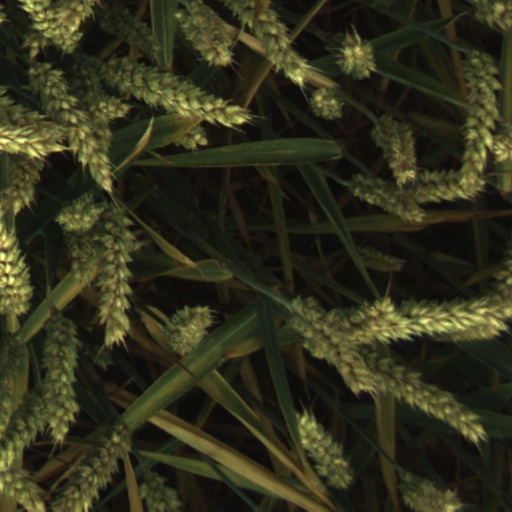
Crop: wheat